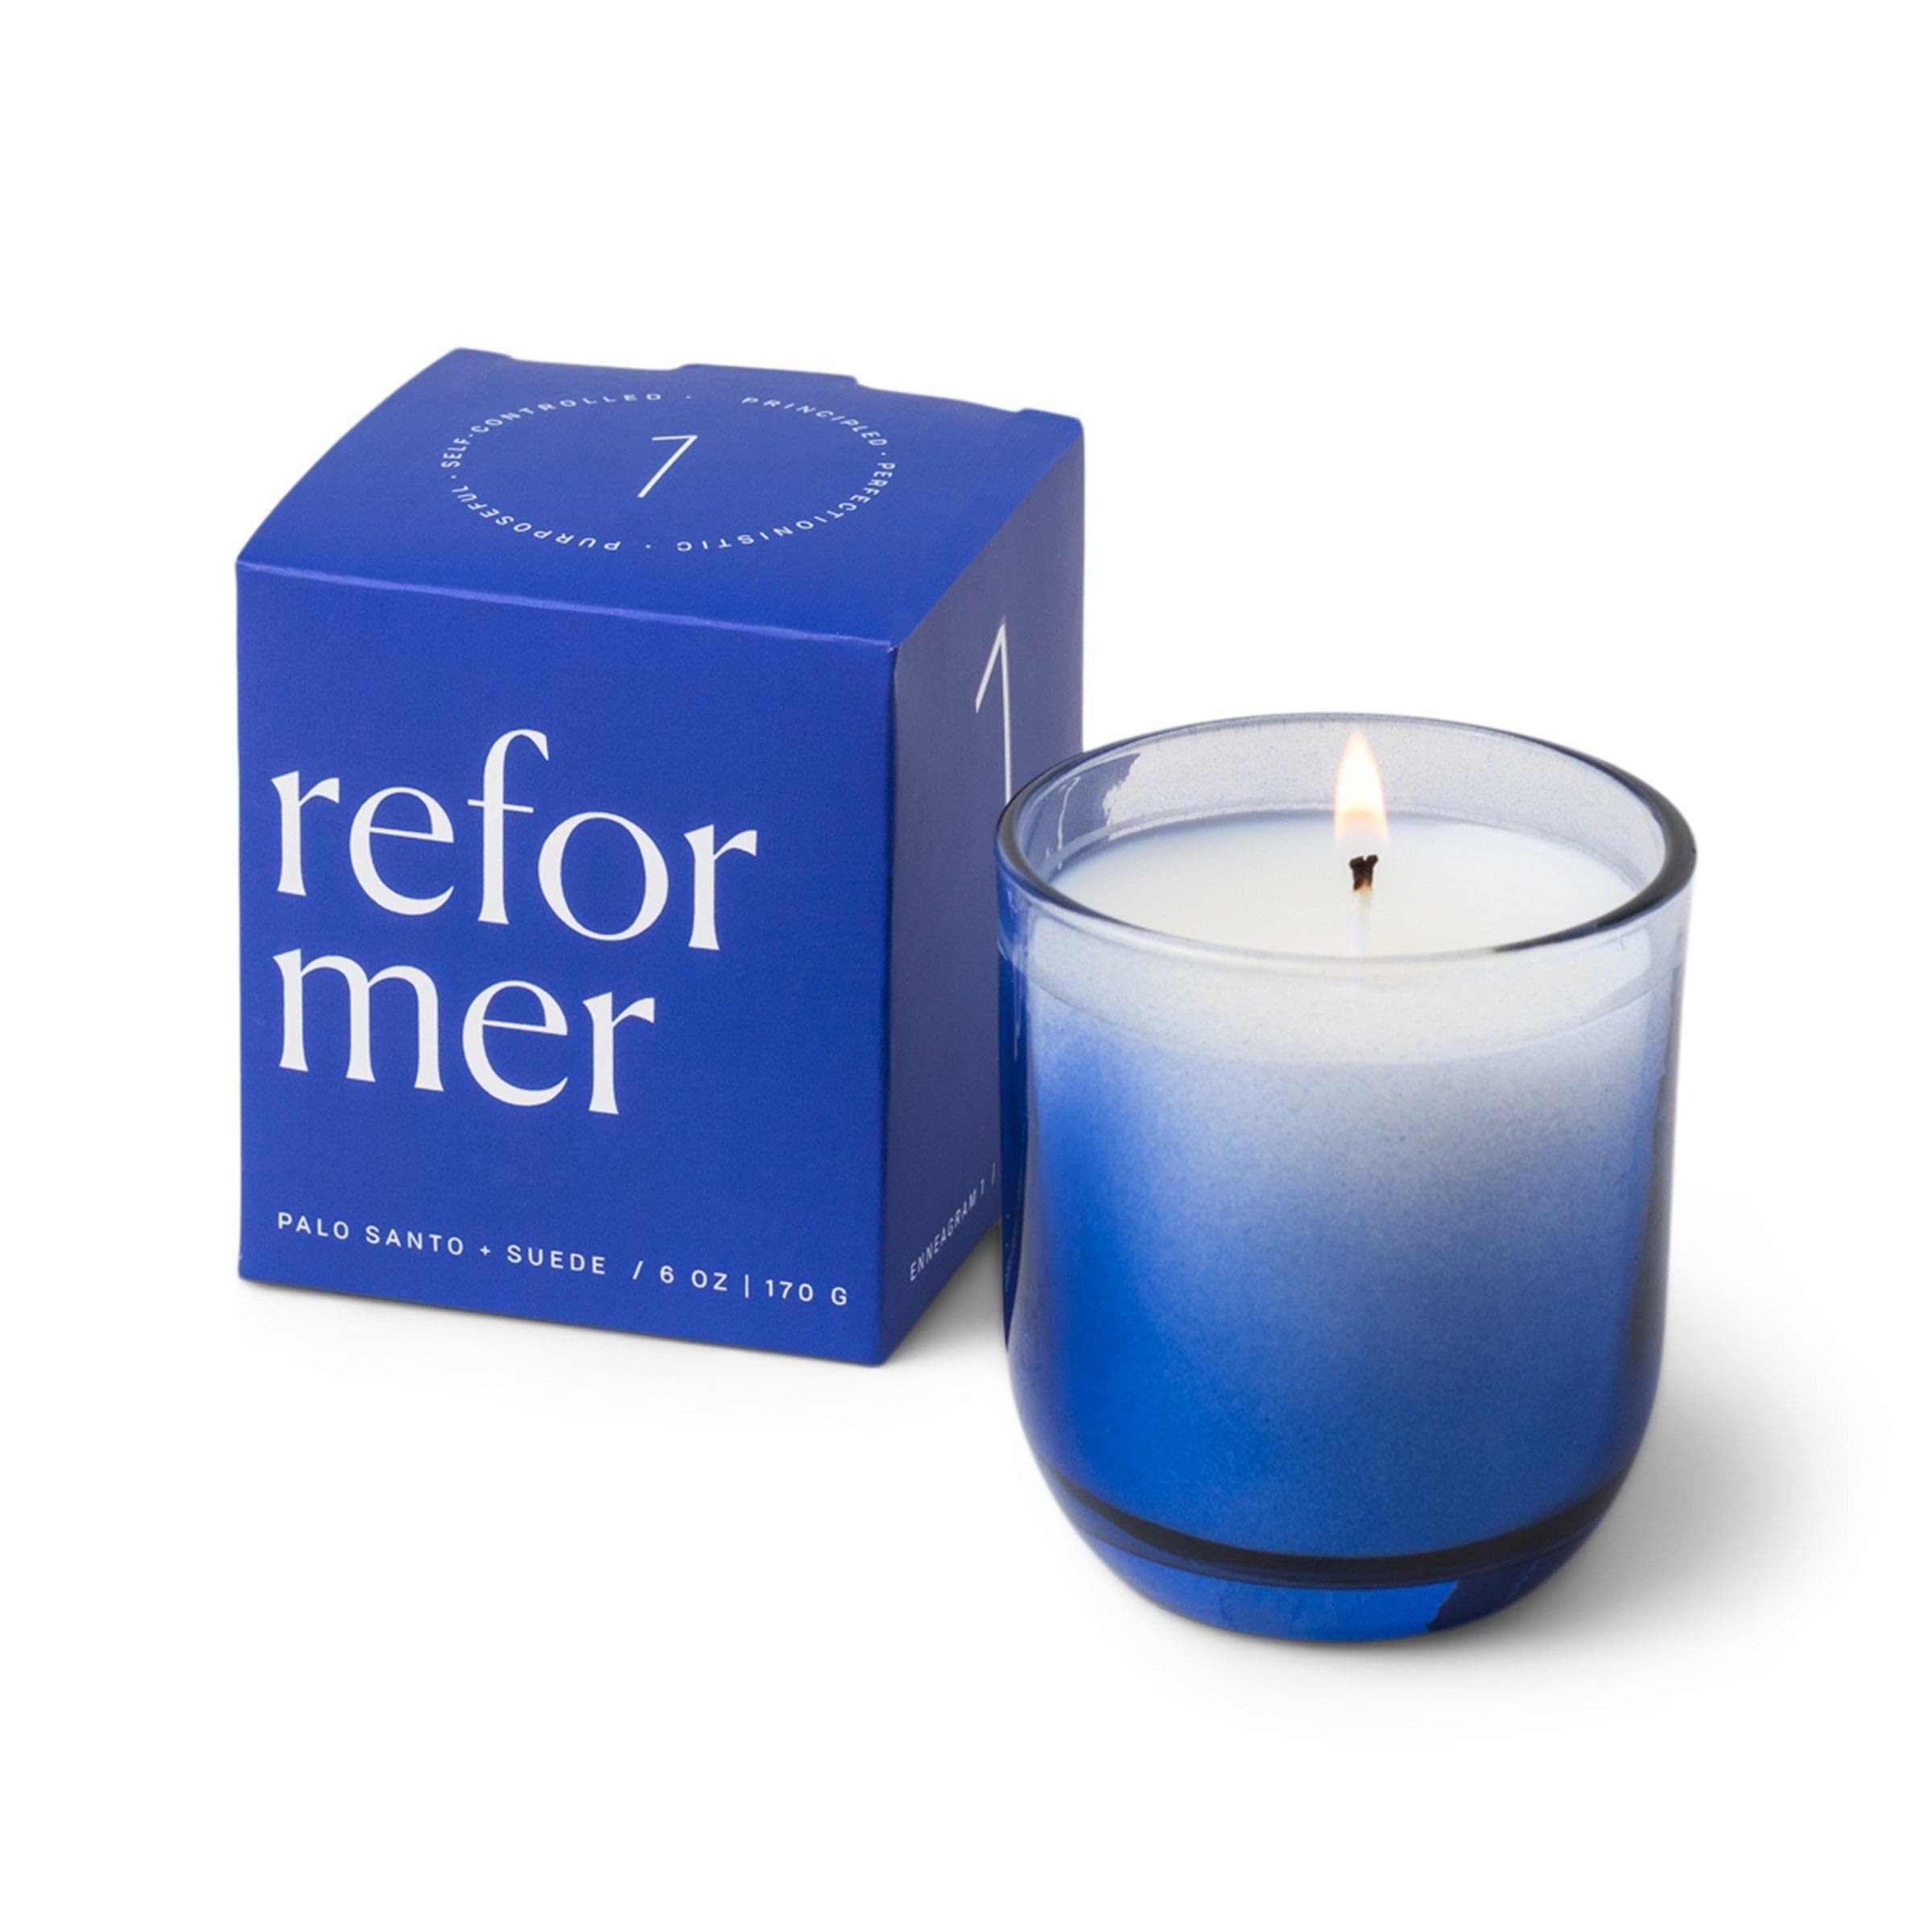
Item Name: PADDYWAX Santo Suede Glass Boxed Candle, 1 EA
Bullet Point 1: PADDYWAX Santo Suede Glass Boxed Candle, 1 EA
Bullet Point 2: Product type: INCENSE
Product Description: Our personalities are so much more than a number, but the Enneagram can certainly help us level up our understanding of them! These ombre glass vessels are filled with a fragrance curated to represent each number. Packaged in a giftable box with a brief number description and a QR code to learn more about the Enneagram, this collection is so much more than just candles! Top Notes: Pink Peppercorn, Bergamot, Clove Bud, Saffron Middle Notes: Black Leather, Gingerlily, Cedar Leaf, Elemi Resin Base Notes: Dark Oak, Agarwood, Guaiac, Burlwood, Cade Size: 6 oz. Vessel: Glass Dimensions: 3" L x 3" W x 3.15" H
Value: 1.0
Unit: Count

Price: 24.94